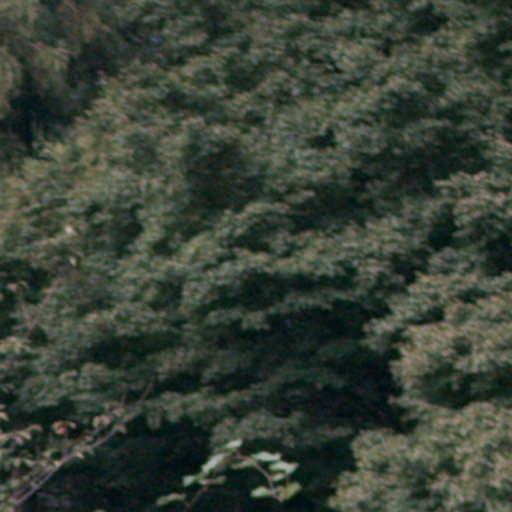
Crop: cassava